The Voyageurs

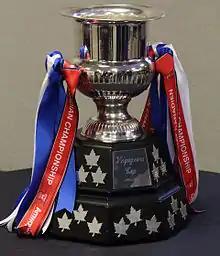
The Voyageurs Cup trophy

From 2002 through 2007, the Voyageurs Cup, organized and funded entirely through private donations by members of the group, was awarded annually to the Canadian USL-1 (formerly the A-League) side finishing the regular season with the best record in intra-Canadian league matches. The Montreal Impact won the first six titles, with teams from Edmonton, Calgary, Toronto and Vancouver all competing at some point in the competition's history.